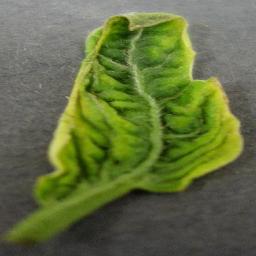
Label: Tomato___Tomato_Yellow_Leaf_Curl_Virus